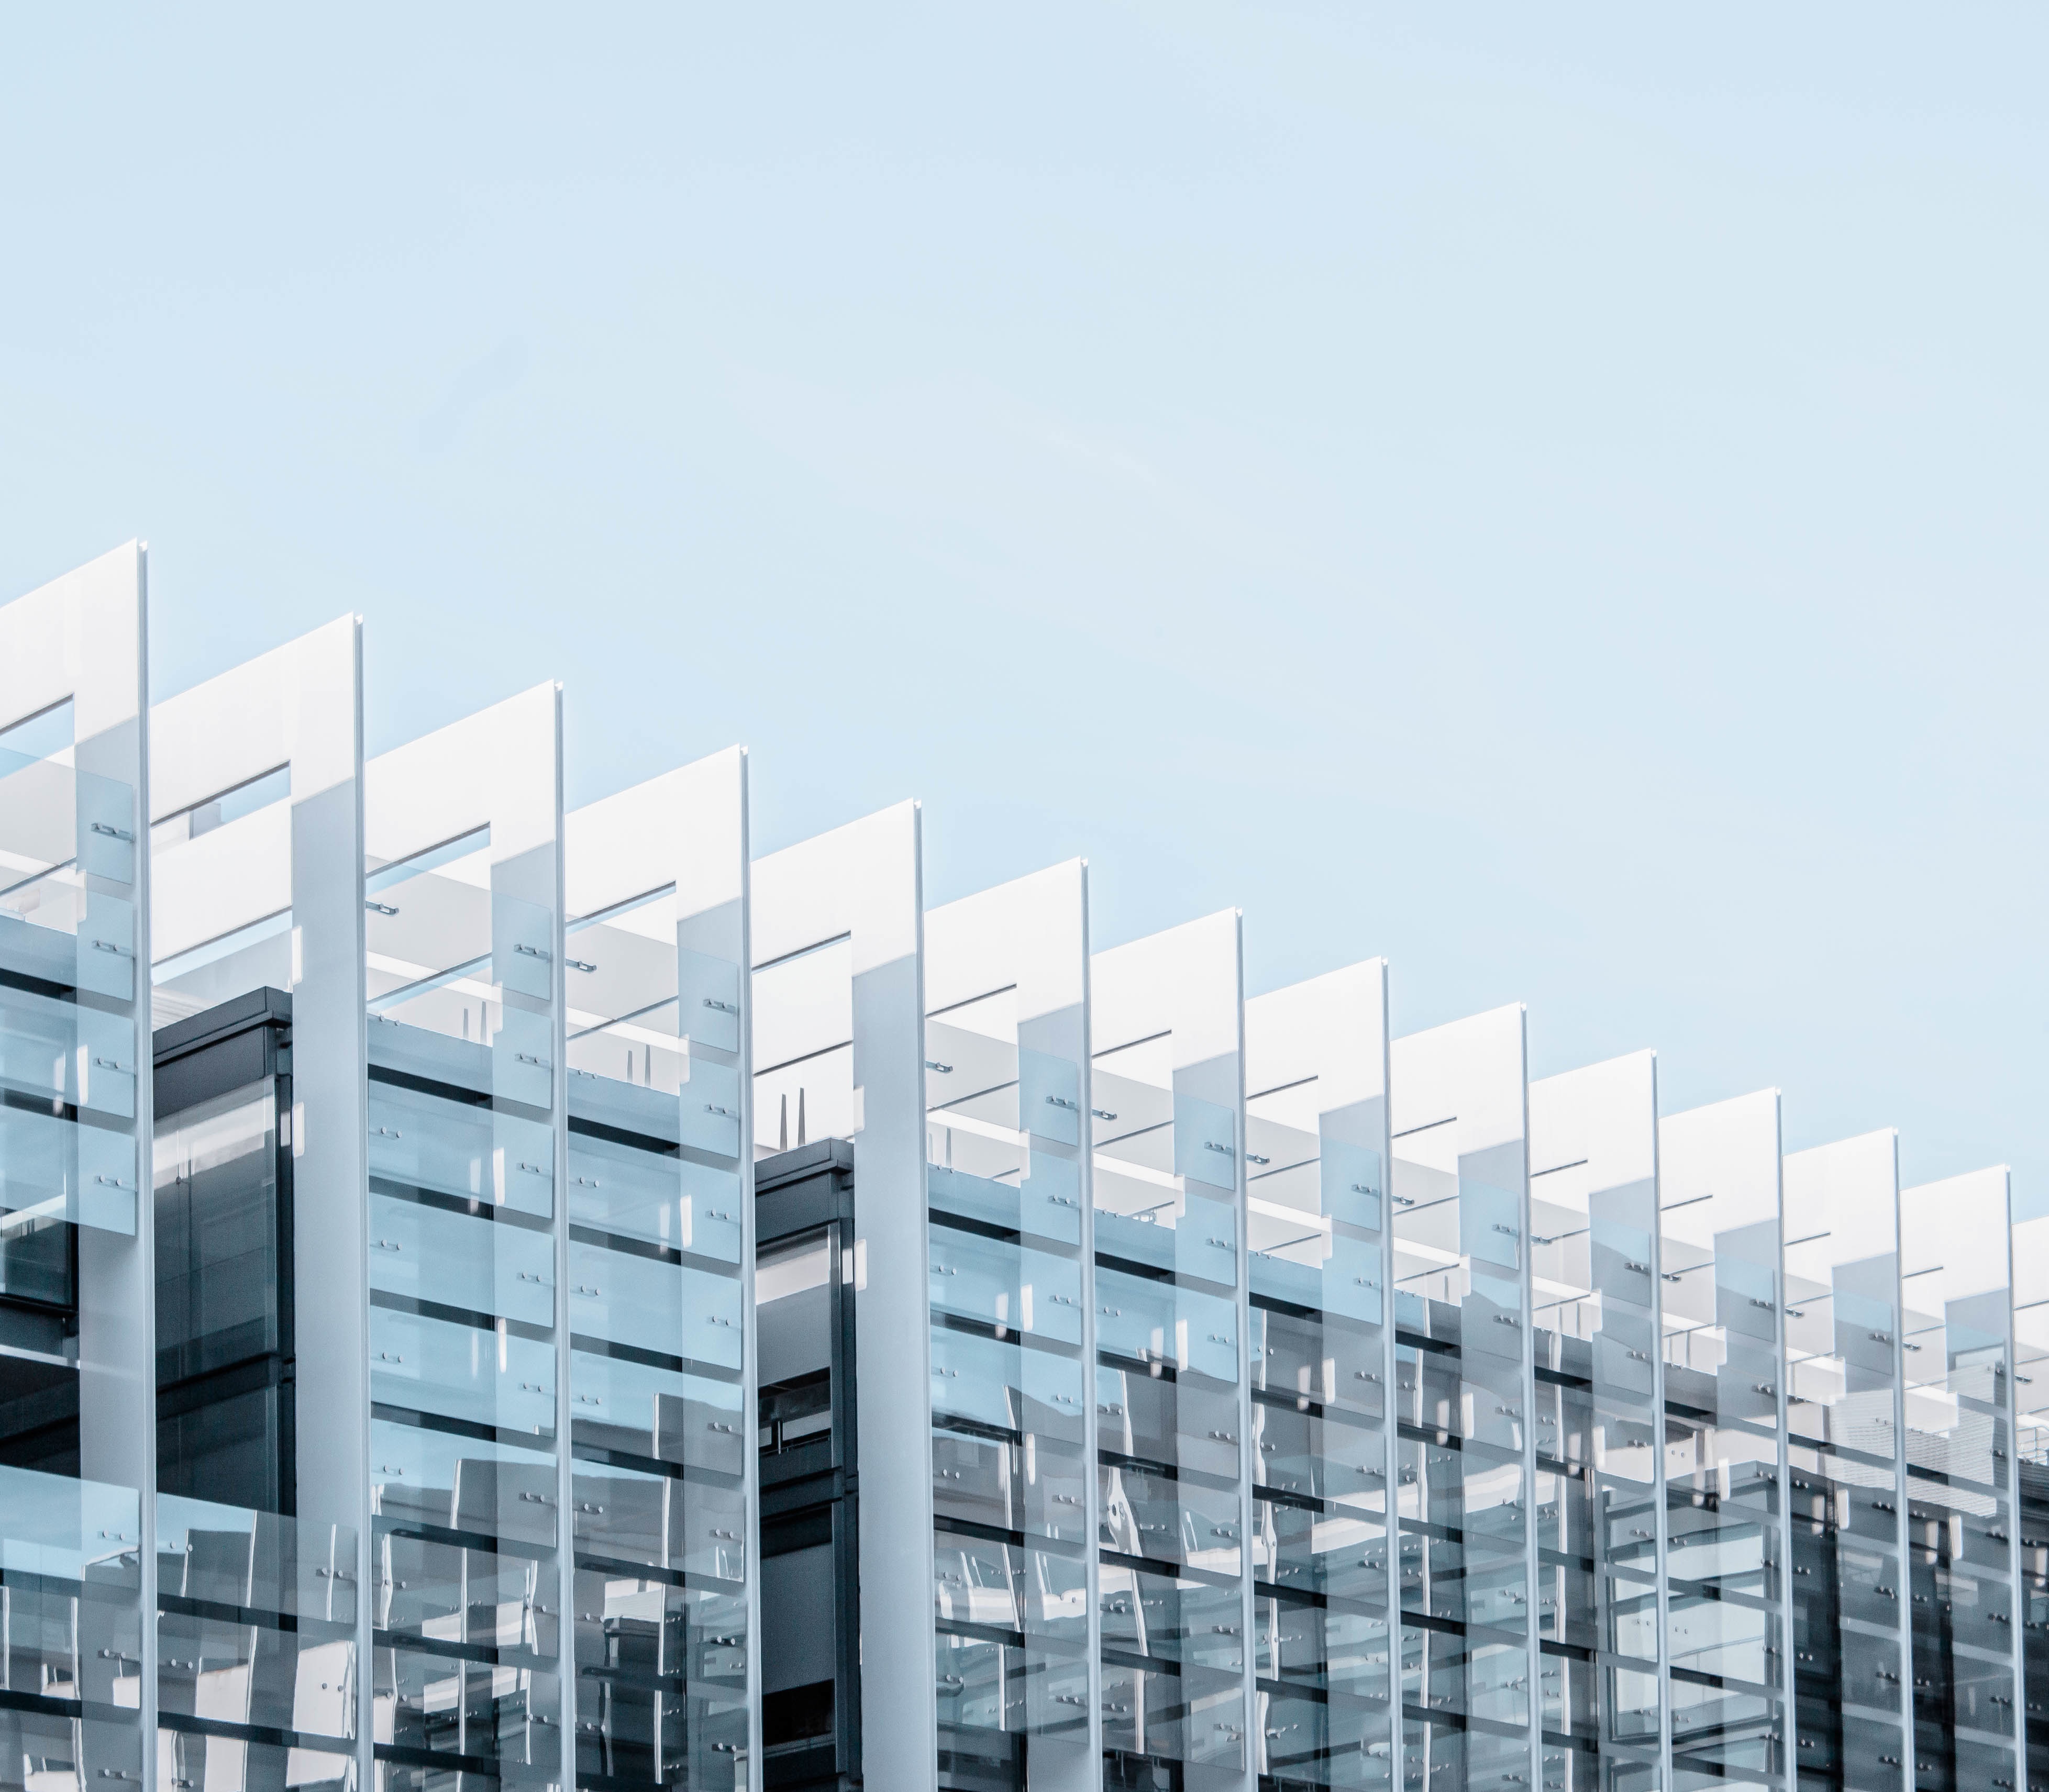
architecture, building, skyscraper, facade, tower block, commercial building, headquarters, metropolis, condominium, residential area